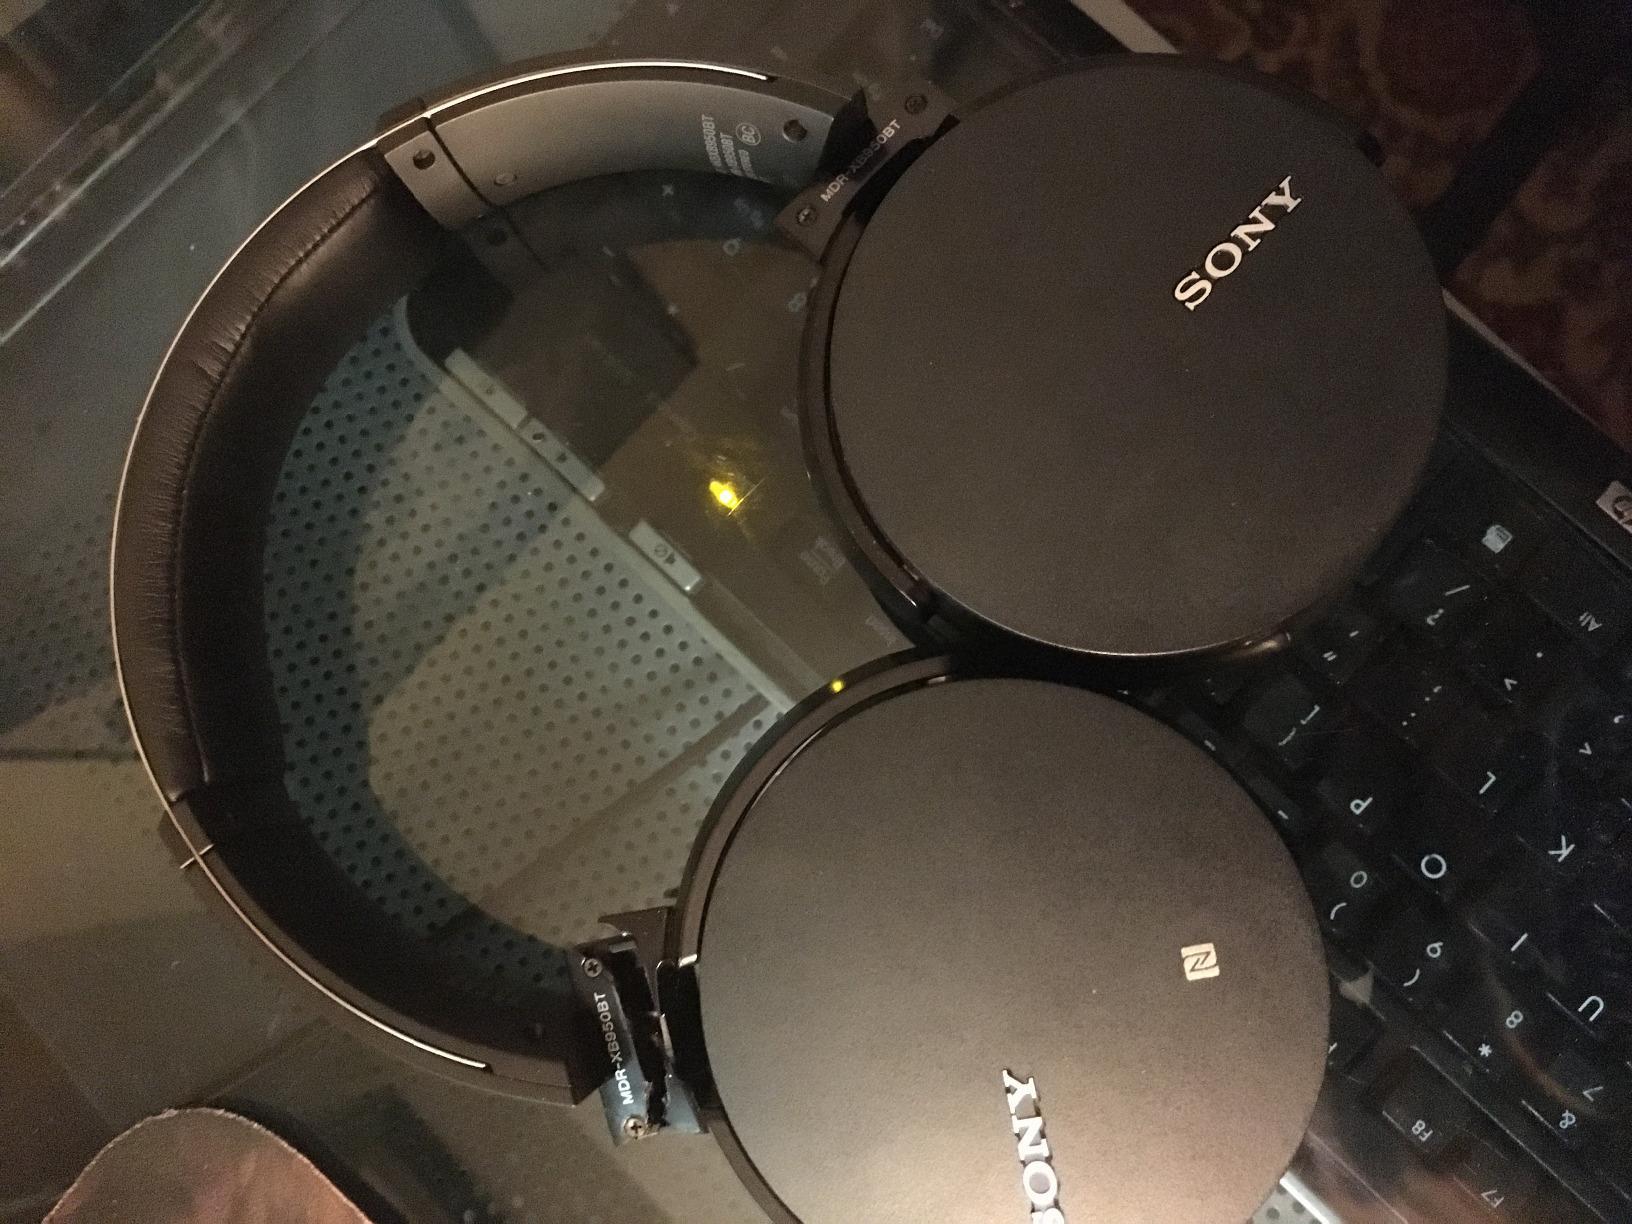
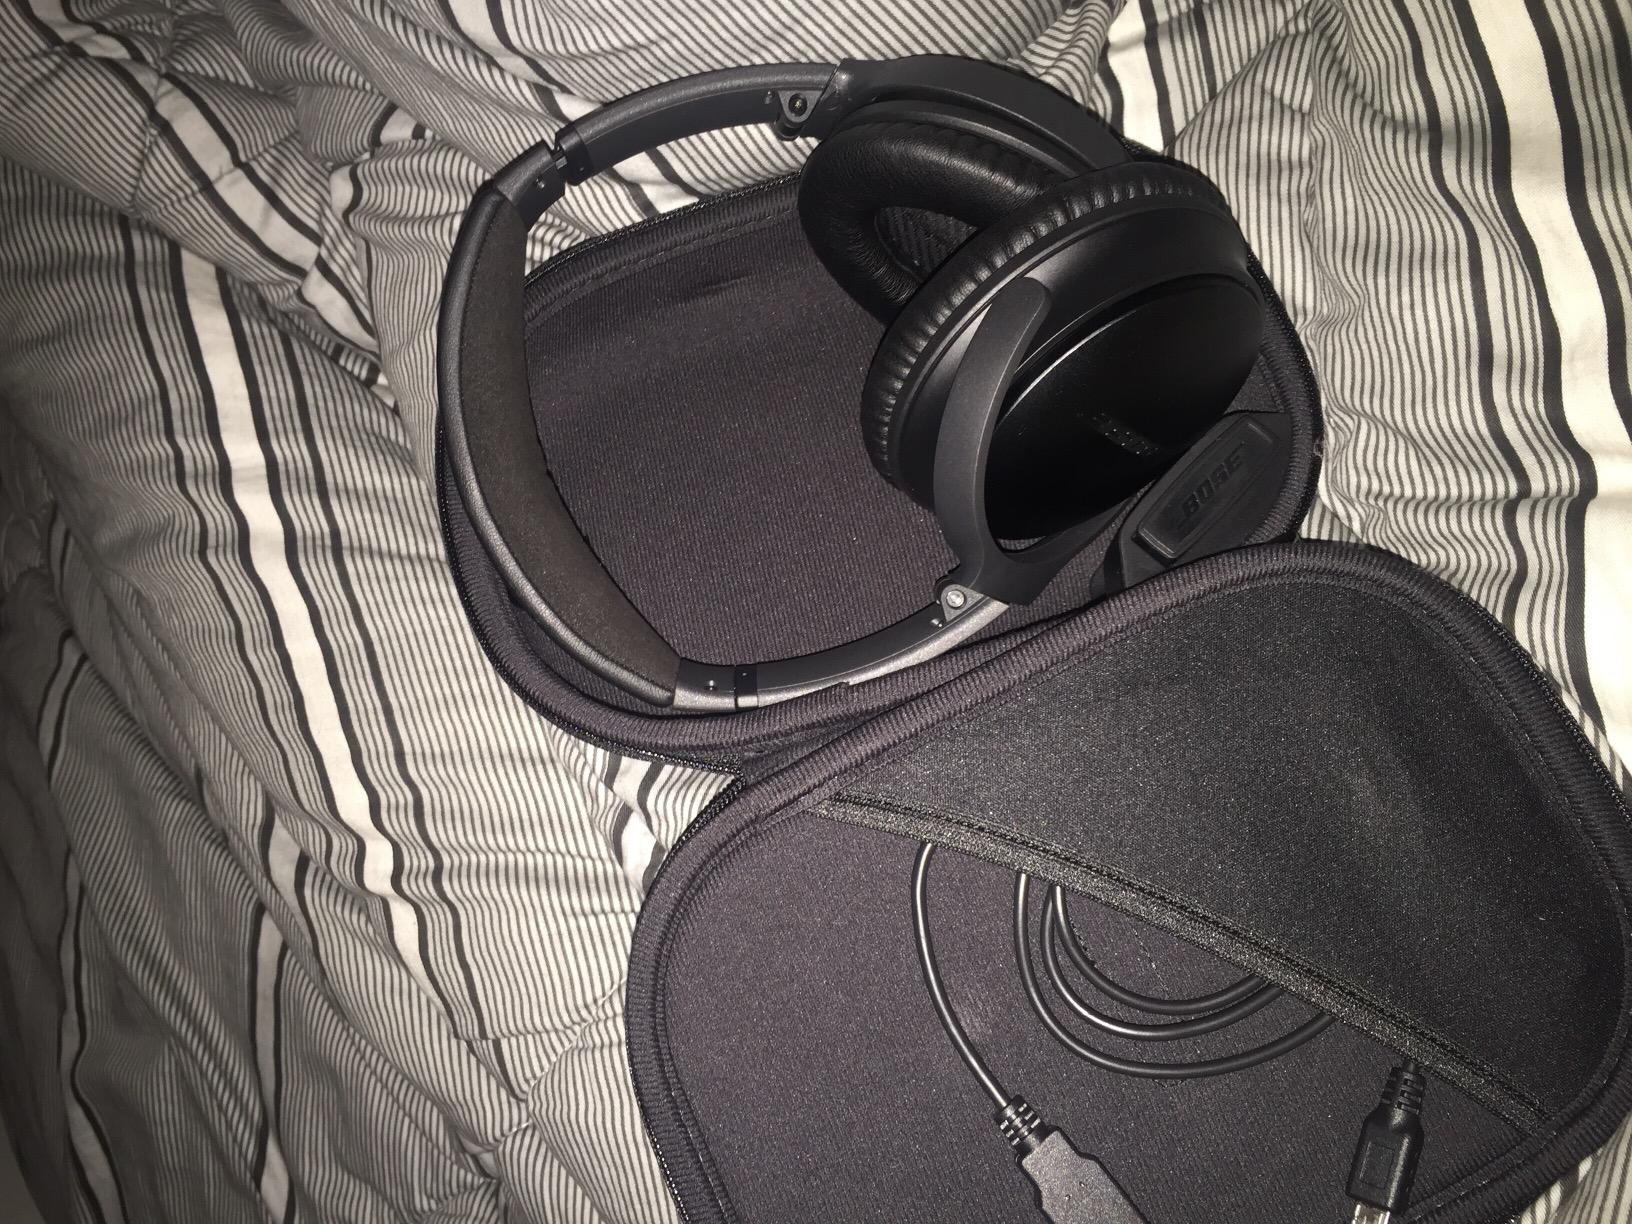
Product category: headphones
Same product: no